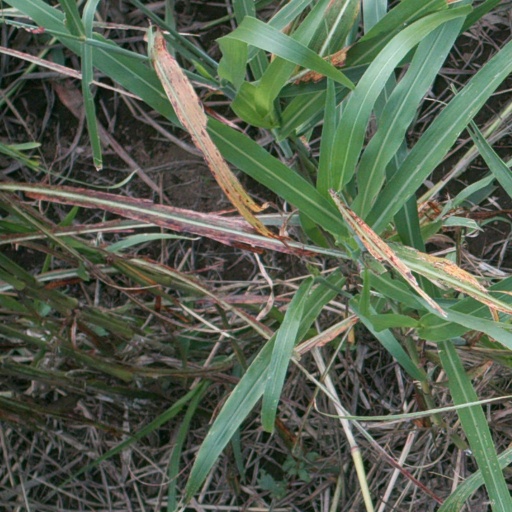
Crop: sorghum